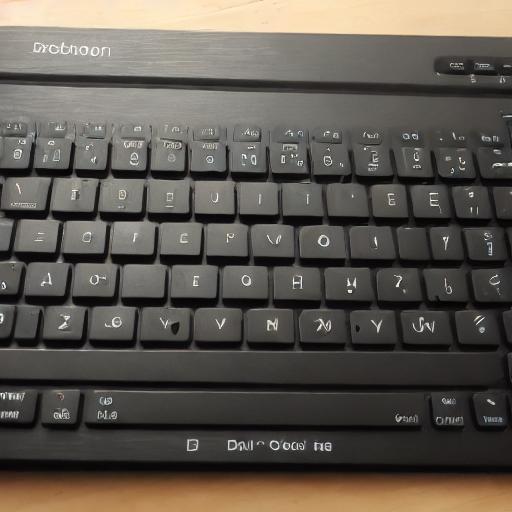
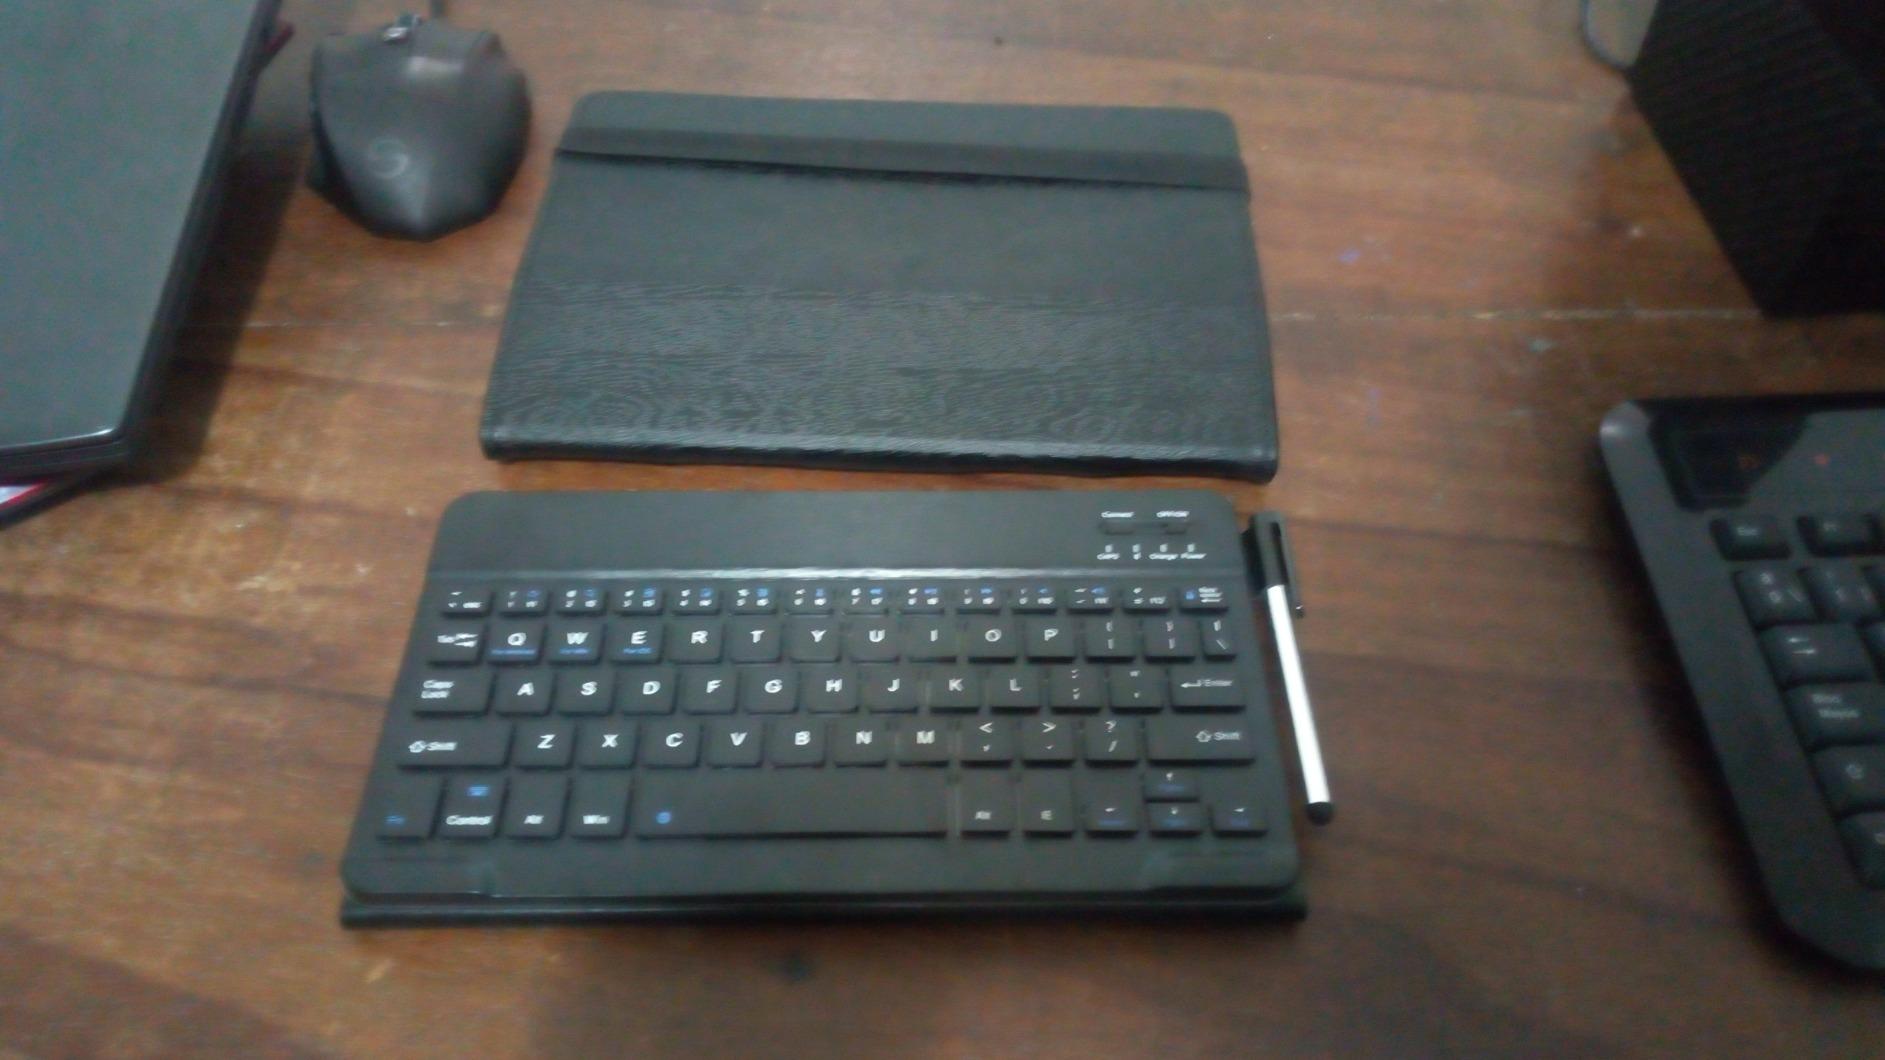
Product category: keyboard
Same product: no